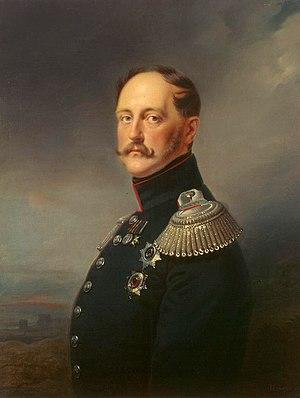
Le traité de Londres pour la pacification de la Grèce fut signé le 6 juillet 1827 par les représentants du Royaume-Uni, de la France et de la Russie. L'Autriche et la Prusse, invités aux négociations, refusèrent d'y participer.
Cet article présente La descendance actuelle de l'Empereur Nicolas Iᵉʳ de Russie à compter du 1er mars 2007.
Les Soubbotniks, ou Subbotniki, parfois appelés Soubbotnichestvo ou Sobbotniki, sont un ensemble de groupes religieux russes d'origine chrétienne ayant adopté des pratiques religieuses proches ou similaires à celles du judaïsme.